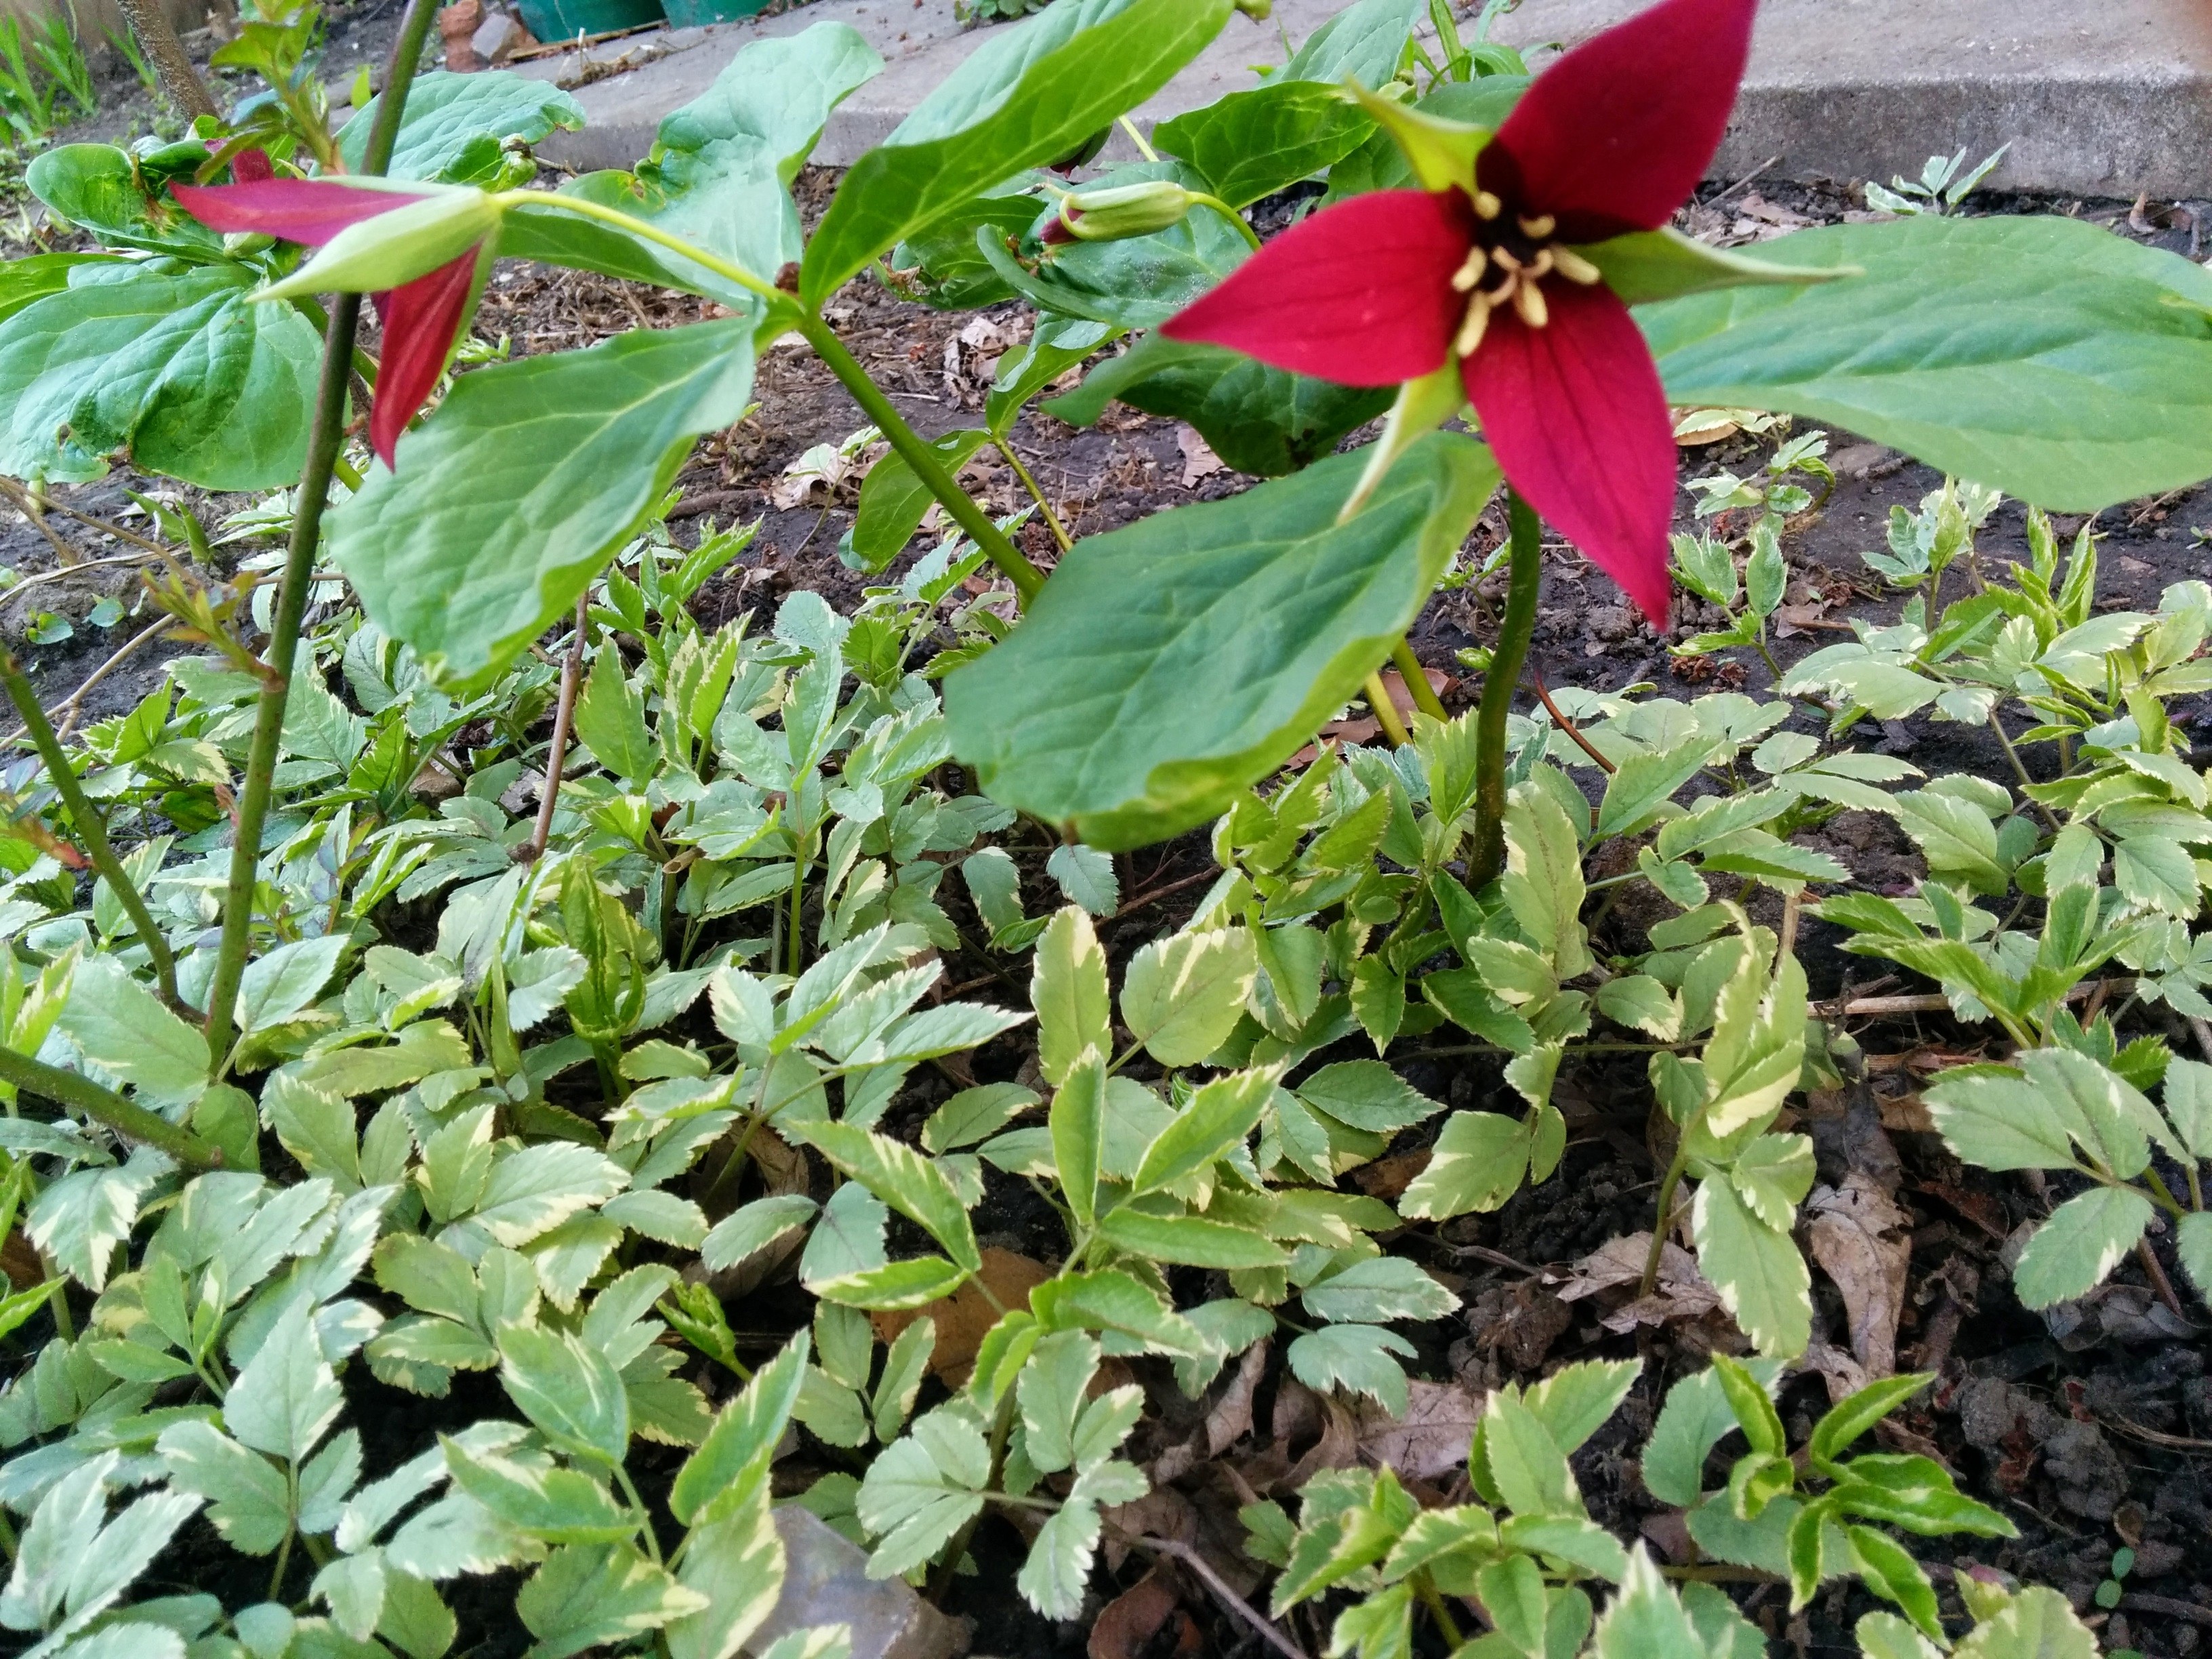
plant, leaf, flower, herb, produce, botany, garden, flora, wildflower, shrub, flowering plant, annual plant, land plant, violet family